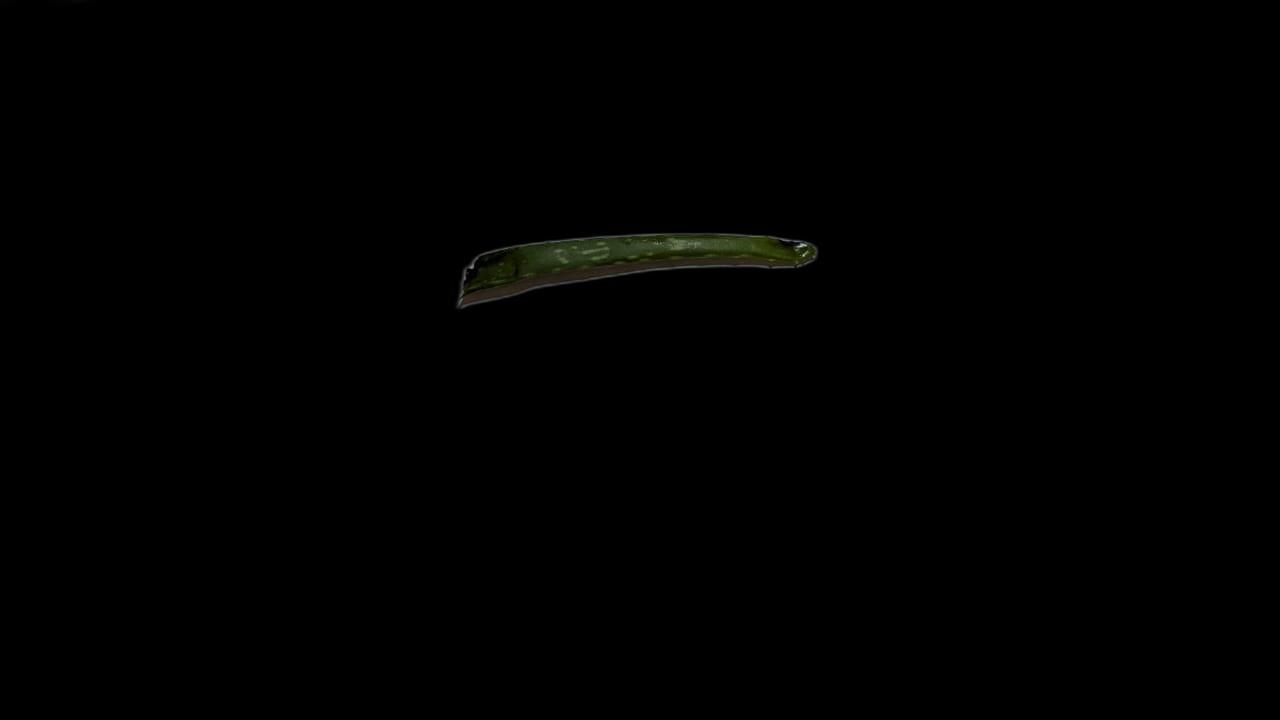
Plant: Aloe Vera